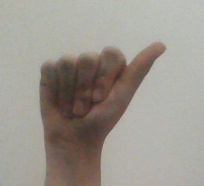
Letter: dhad